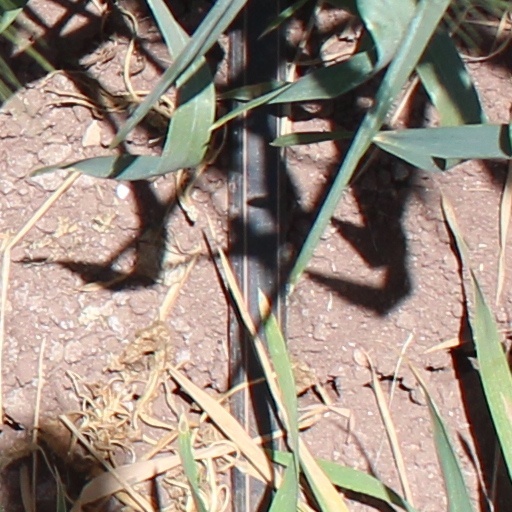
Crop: wheat